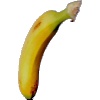
Label: Banana Lady Finger 1